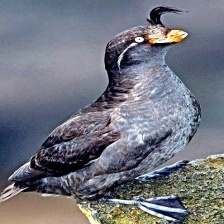
Species: CRESTED AUKLET
Scientific name: AETHIA CRISTATELLA